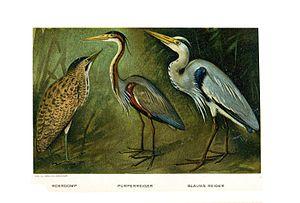
Butor étoilé, Héron pourpré, Héron cendré. La famille des fr:Ardéidés, ou Ardeidae.
Les ardéidés, ou Ardeidae, sont une famille d'oiseaux comportant 19 genres et 67 espèces de hérons, aigrettes, butors et apparentés.